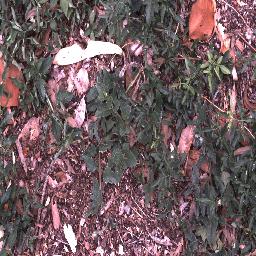
Label: negative